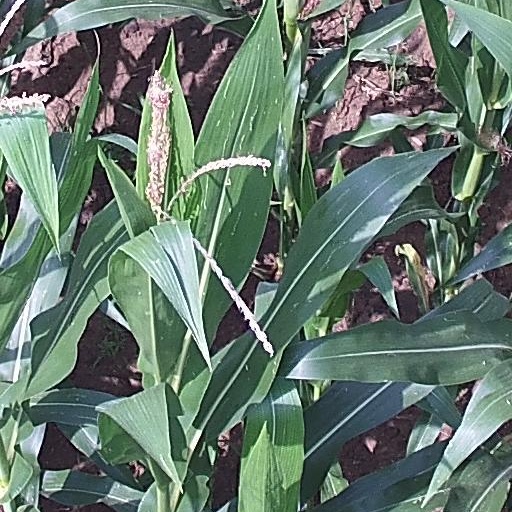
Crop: maize; corn